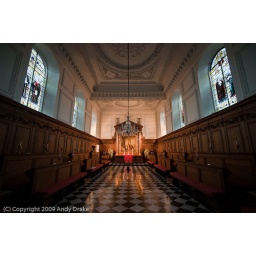
I've lived in Cambridge for 10 years, and I found a door that was open I'd never spotted before!